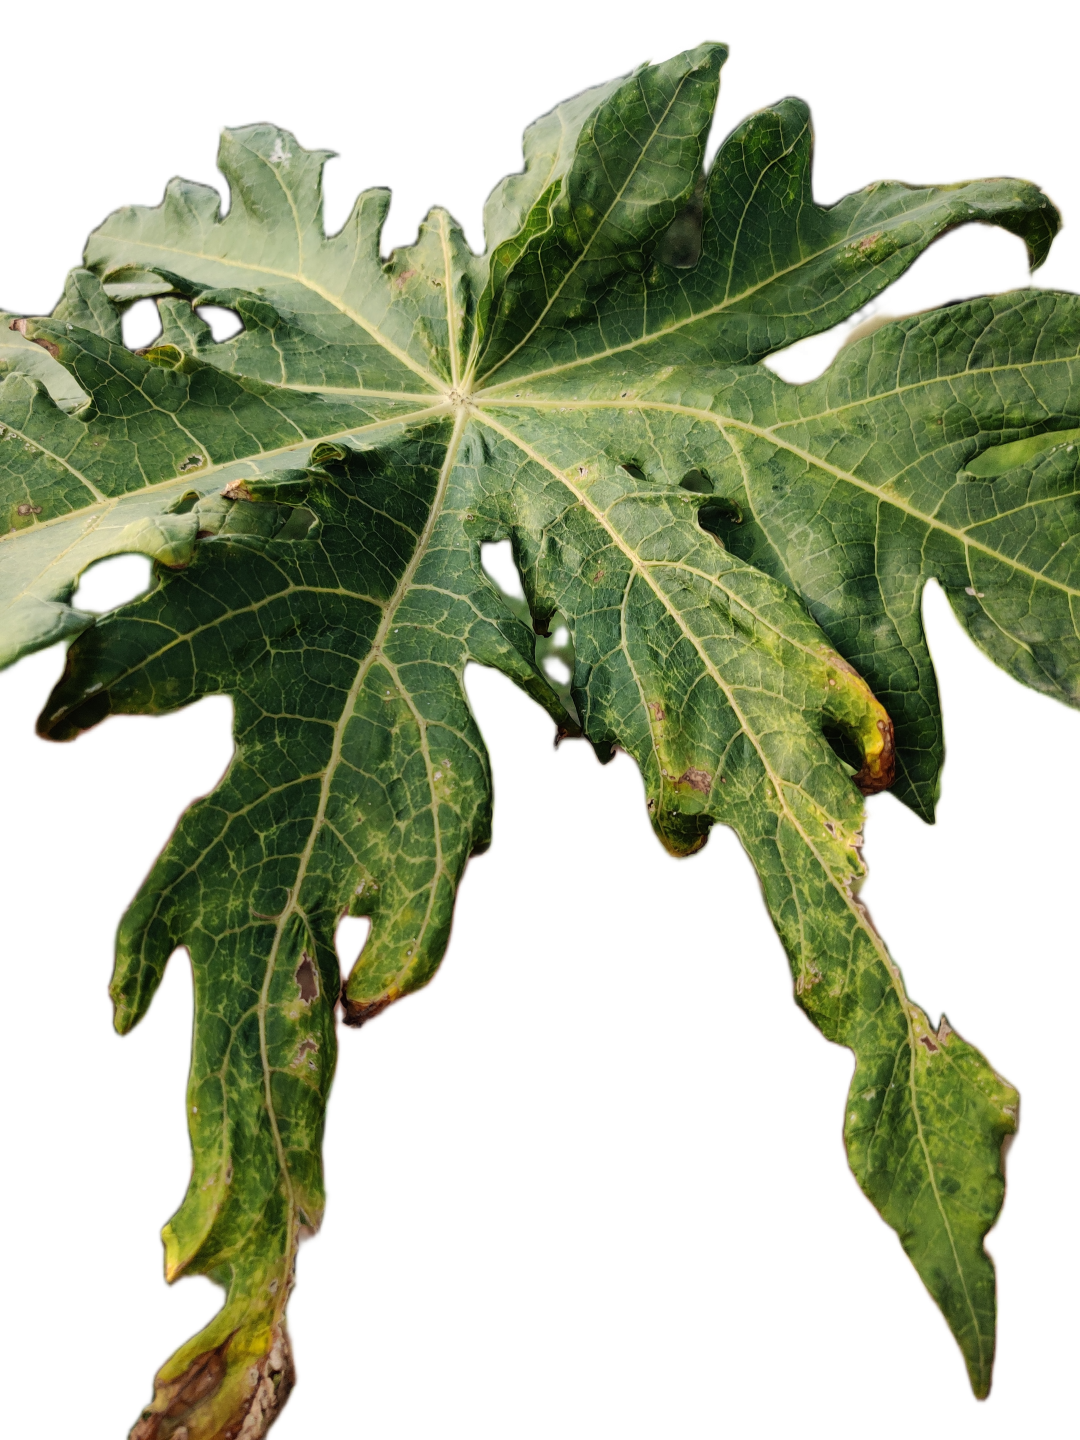
Crop: Papaya
Label: Bacterial_Blight